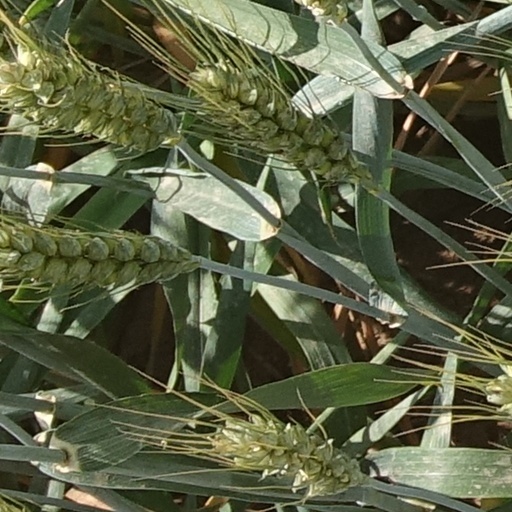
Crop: wheat